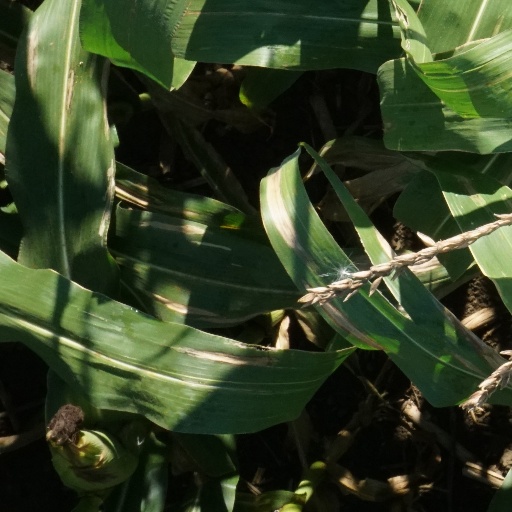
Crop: maize; corn